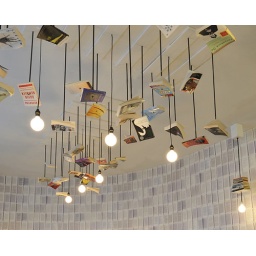
flying books against the ceiling